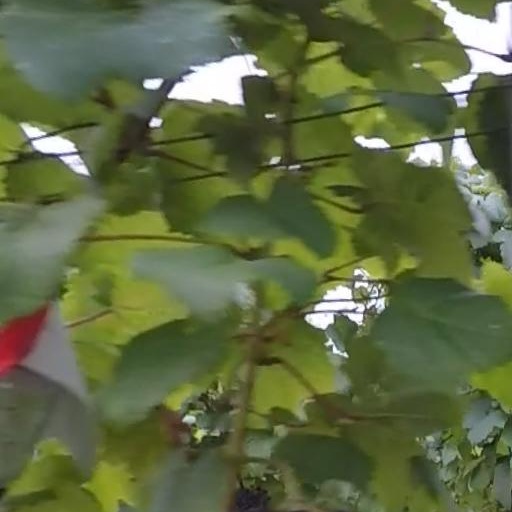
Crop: grape